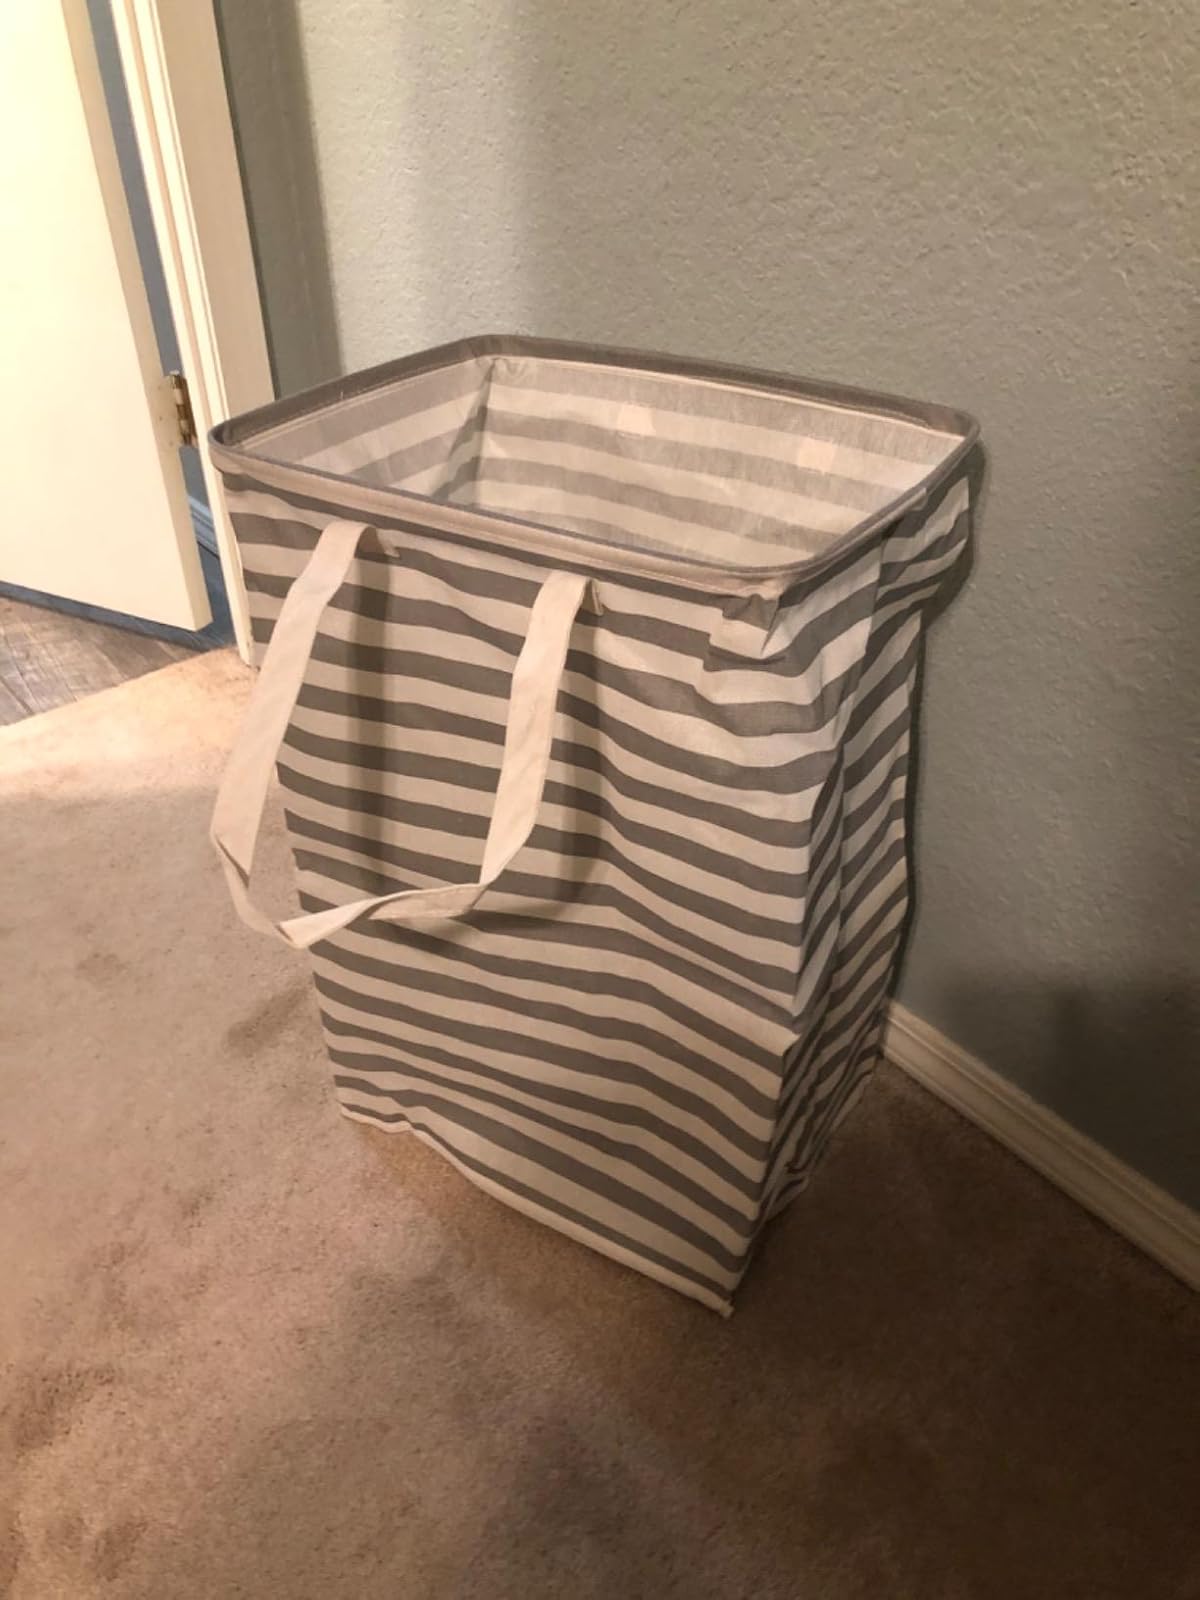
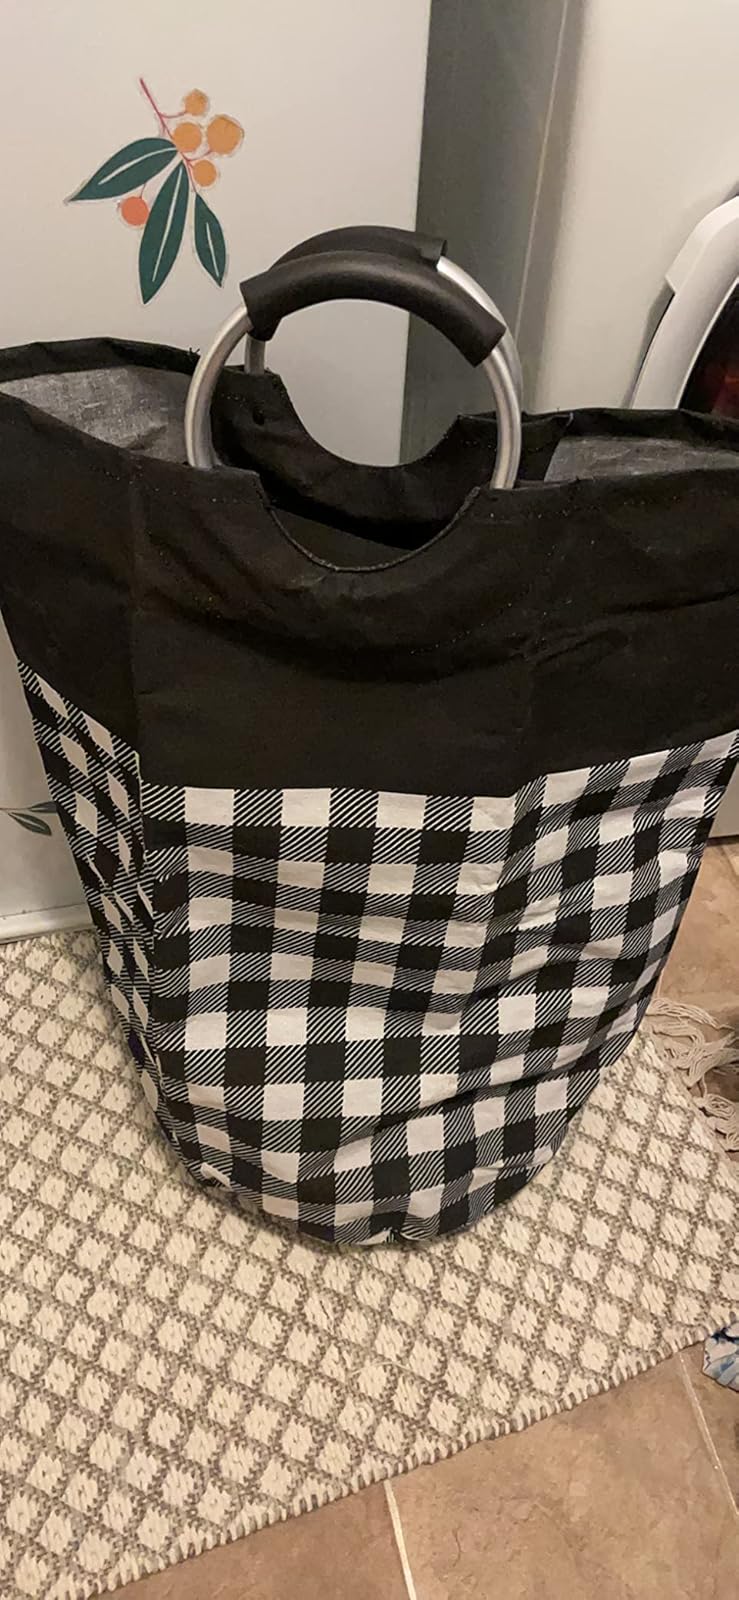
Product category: items_hamper
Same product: no